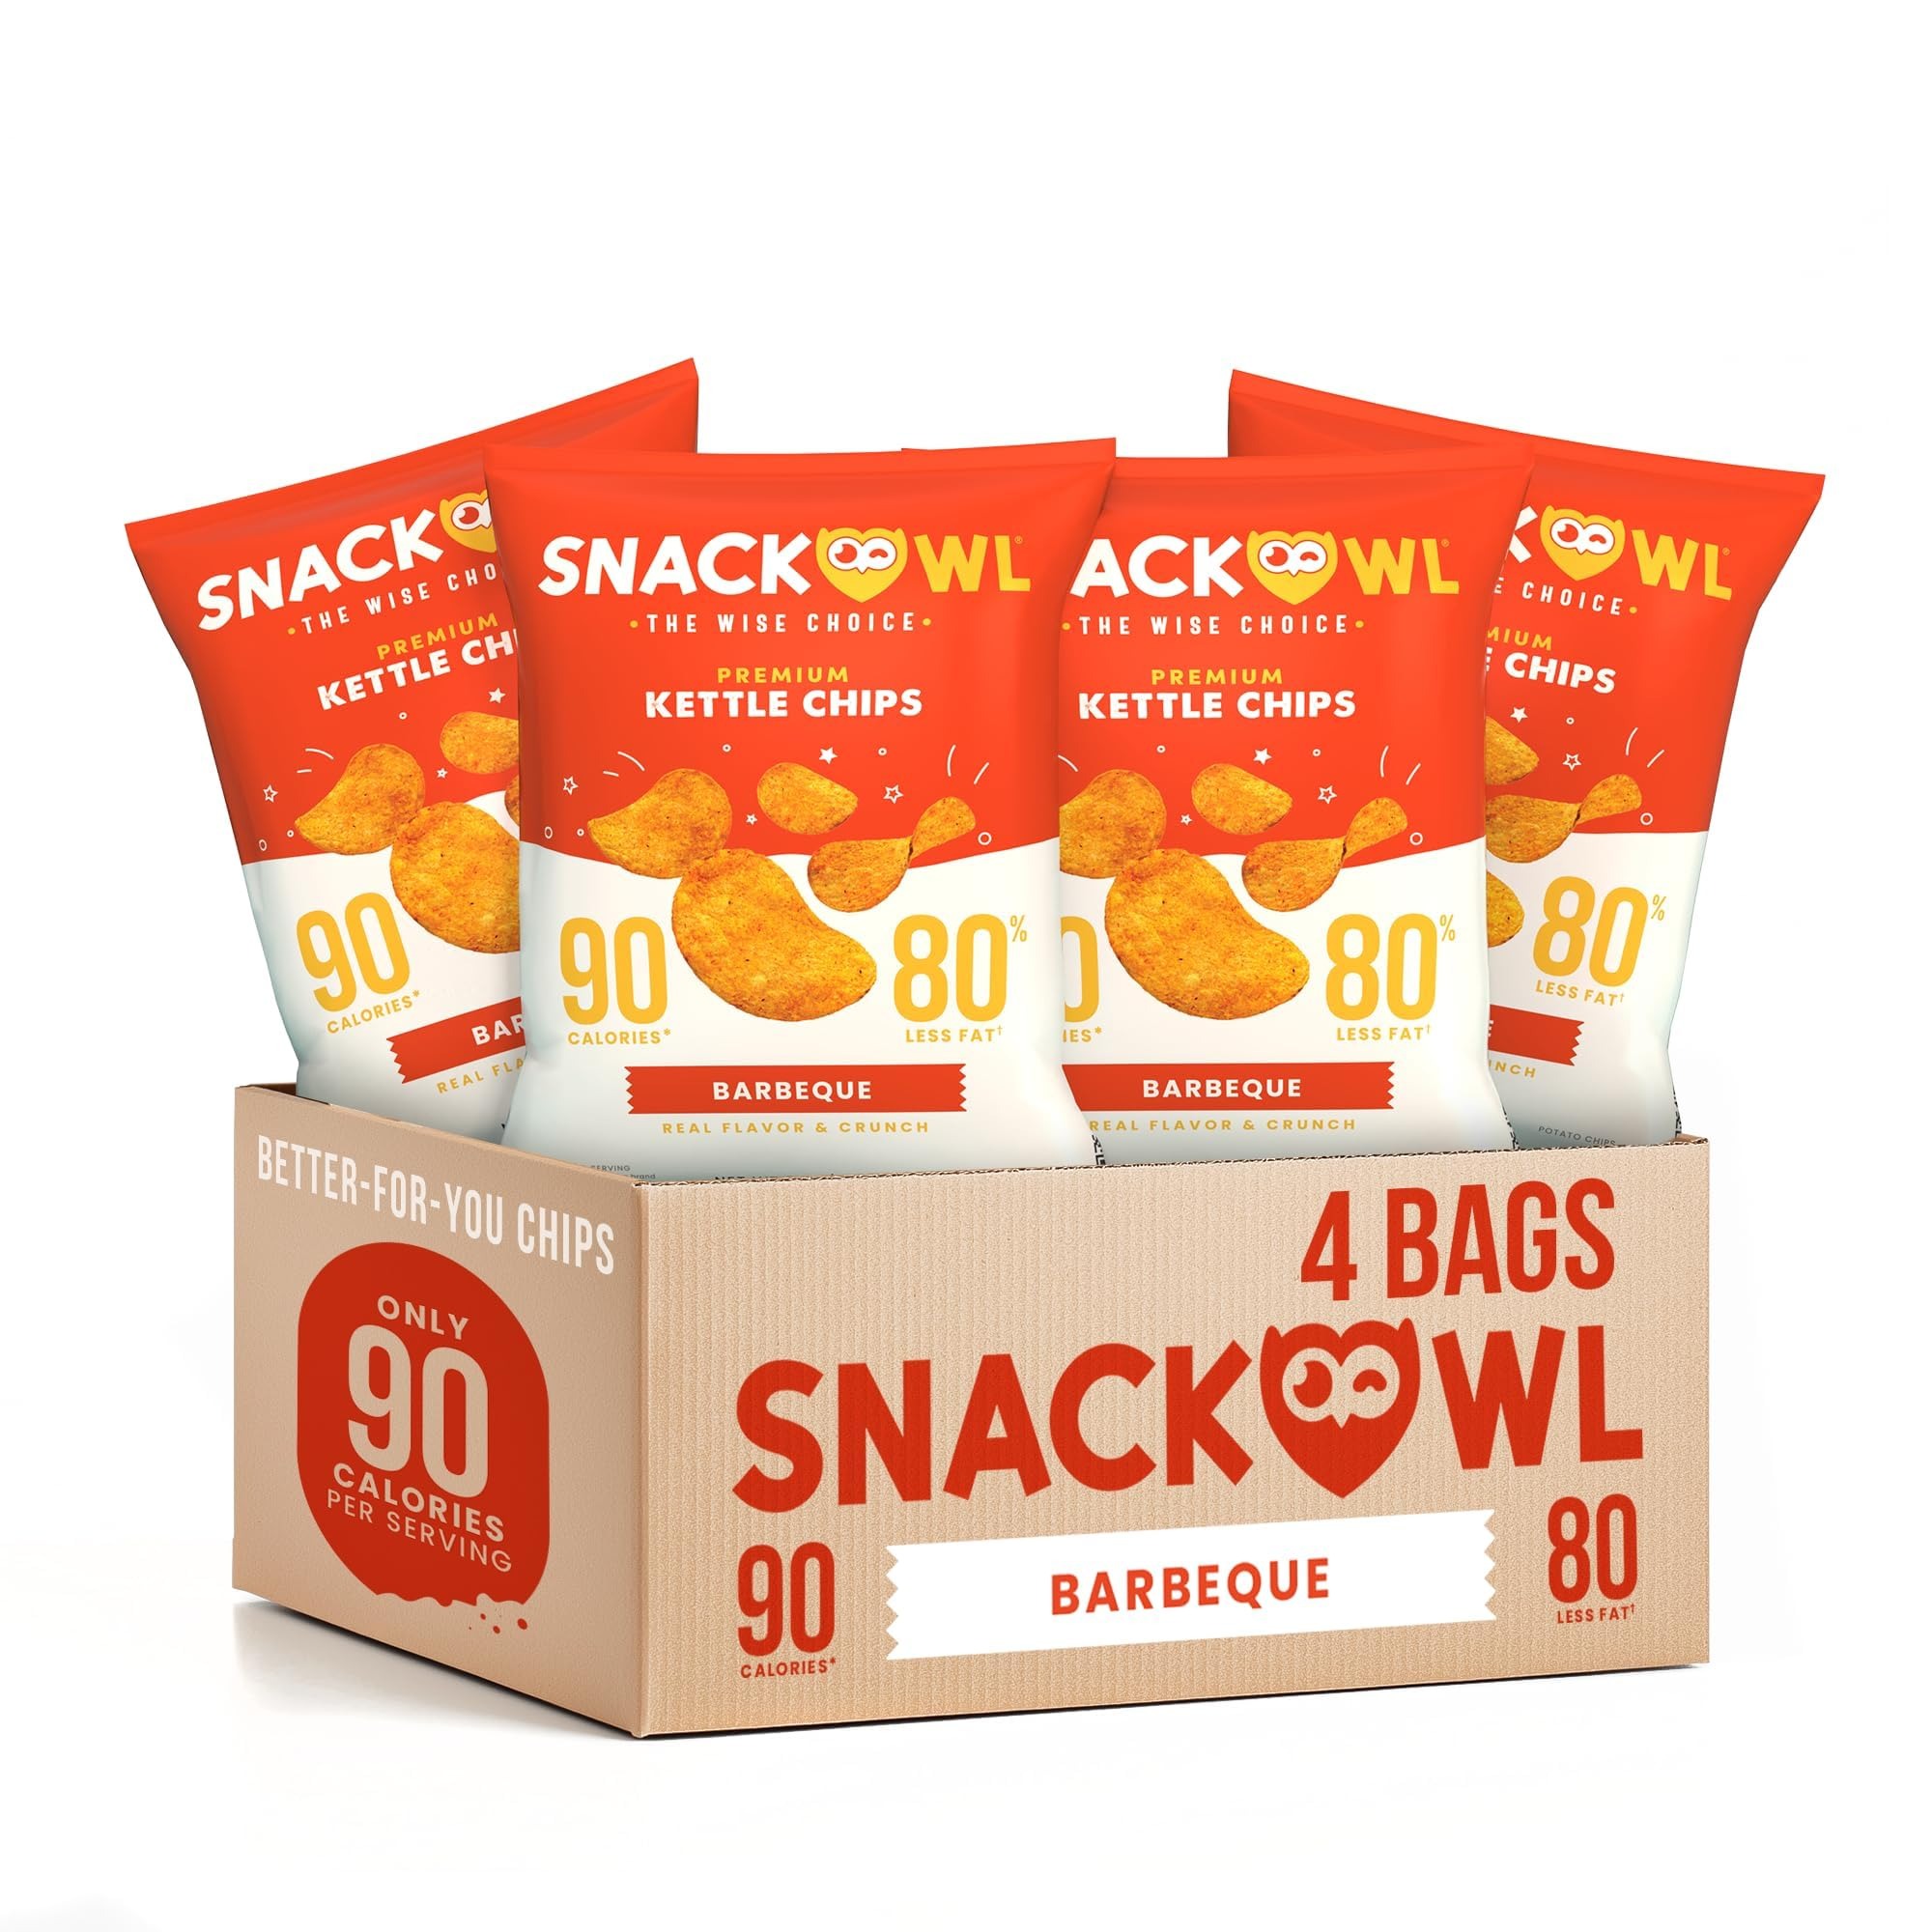
Item Name: Snack Owl Low Calorie Chips - 4, 5oz Bags of Vegan, Plant-Based, Gluten Free Chips - Low Fat, Low Salt Potato Chips (Barbeque)
Bullet Point 1: DELICIOUS LOW CALORIE CHIPS: Healthy chips don’t have to be a flavor bore. Snack Owl’s delicious, better for you kettle cooked potato chips offer all the indulgence and snack satisfaction without the guilt.
Bullet Point 2: BETTER-FOR-YOU SNACKING: You deserve to live in a world where indulging doesn't feel guilty - and our mission is to make that possible. Each bag of vegan chips has 80% less fat, 40% less calories, and 50% less sodium than leading chip brands.
Bullet Point 3: ONE BAG = ONE SERVING: No nutritional math needed– the serving is the whole bag. Each order includes 4 individually packaged 5oz bags of premium kettle potato chips, perfect for a healthy lunch companion or an on-the-go gluten free snack.
Bullet Point 4: SNACKS THAT SUIT YOUR LIFESTYLE: Made with clean ingredients, these low sodium snacks are vegan, gluten free, and plant based. Finally, a grown-up version of the potato chips and crisps you loved as a kid -without all the processing, calories or guilt.
Bullet Point 5: THE WISE CHOICE: At Snack Owl, we envision a world where you walk into the snack food isle and get to indulge in your favorites without compromising your goals of living healthier. From guilt-free gummy candy to vegan, gluten free potato chips, we’re on a mission to make traditional snacks healthy and accessible to everyone.
Product Description: Snack Owl's healthy potato chips offer a delicious solution for health-conscious snackers. These plant-based, gluten-free kettle potato chips taste great without the guilt, providing all the satisfaction of your favorite crunchy snack food without the added calories or sodium. With 80% less fat, 40% fewer calories, and 50% less sodium than other leading brands, Snack Owl prioritizes better-for-you snacking. Conveniently portioned into 5oz bags, and crafted with clean ingredients, they cater to various dietary preferences and are ideal for on the go snacking.
Value: 20.0
Unit: Ounce

Price: 45.58